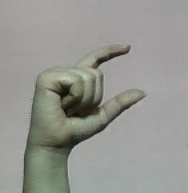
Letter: dal